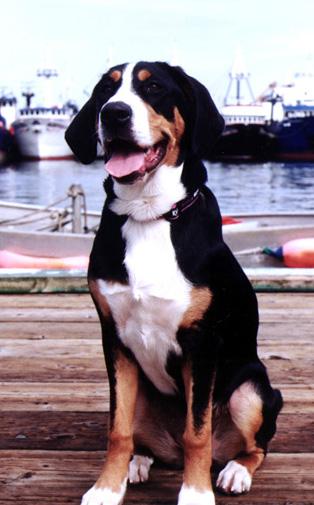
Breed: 237-n000086-Greater_Swiss_Mountain_dog